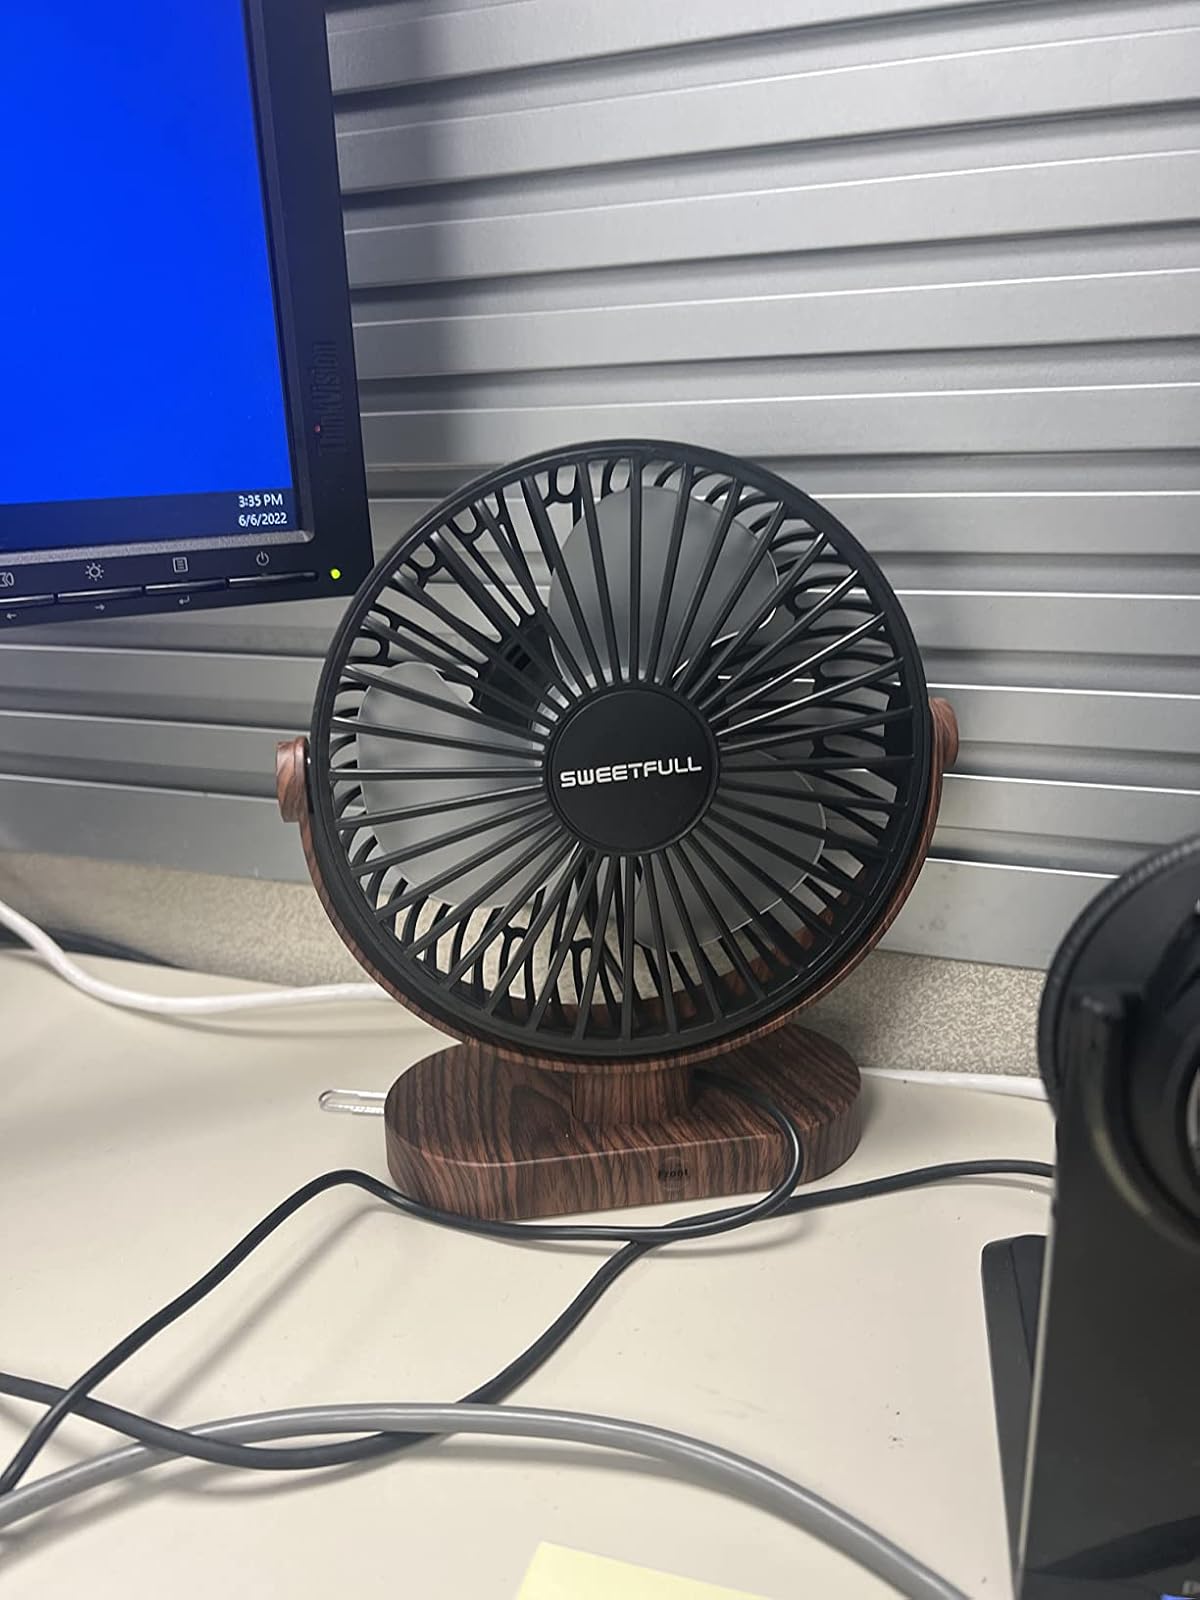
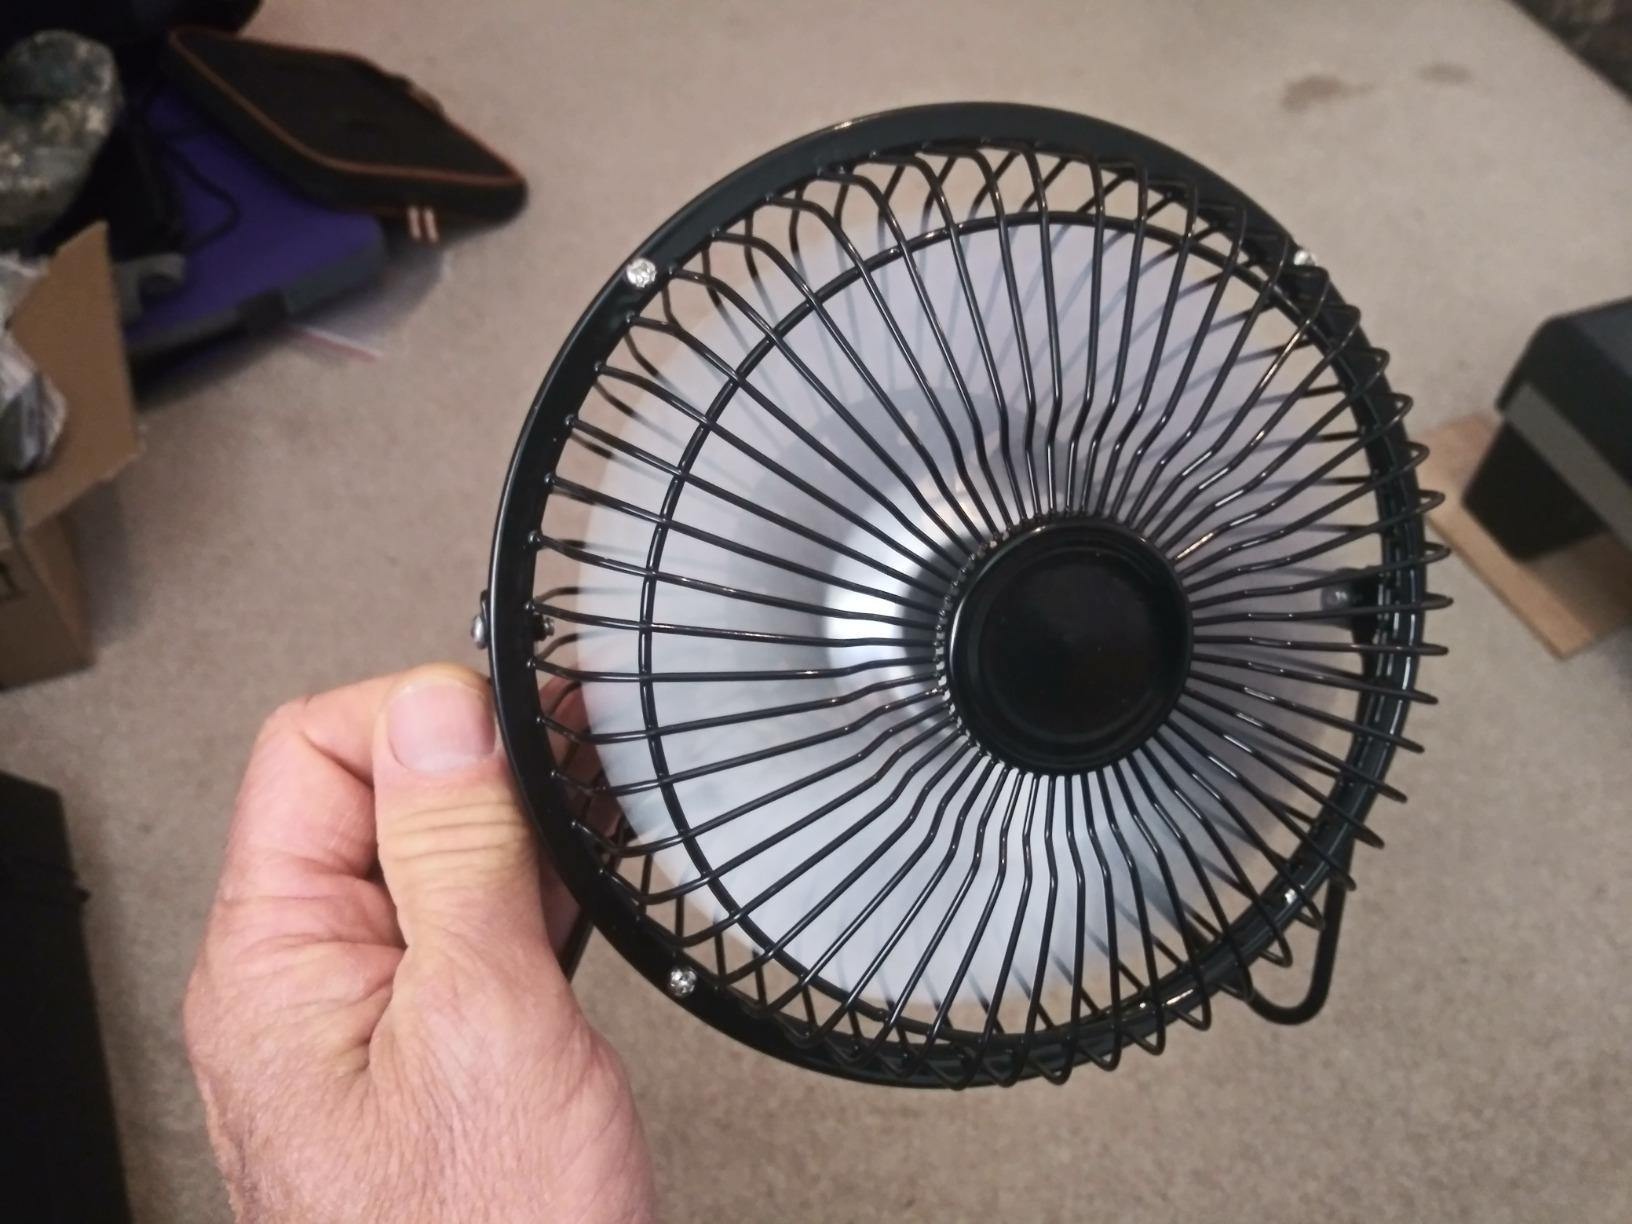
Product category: fan
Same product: no